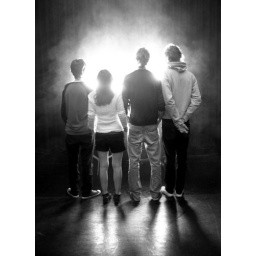
Group standing infront of a spotlight in a cloud of smoke